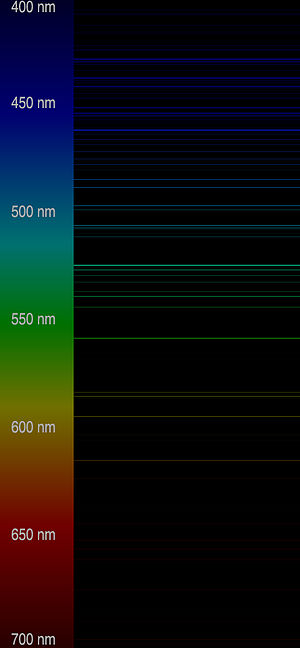
Cæsium / Historie
Cæsiums spektrum med de klare blå og grønne linjer, der har givet dette grundstof dets navn.
Cæsium er det 55. grundstof i det periodiske system: Det har det kemiske symbol Cs, og under normale temperatur- og trykforhold optræder det som et skinnende, let gulligt og forholdsvis blødt metal. Cæsium anvendes primært i atomure.